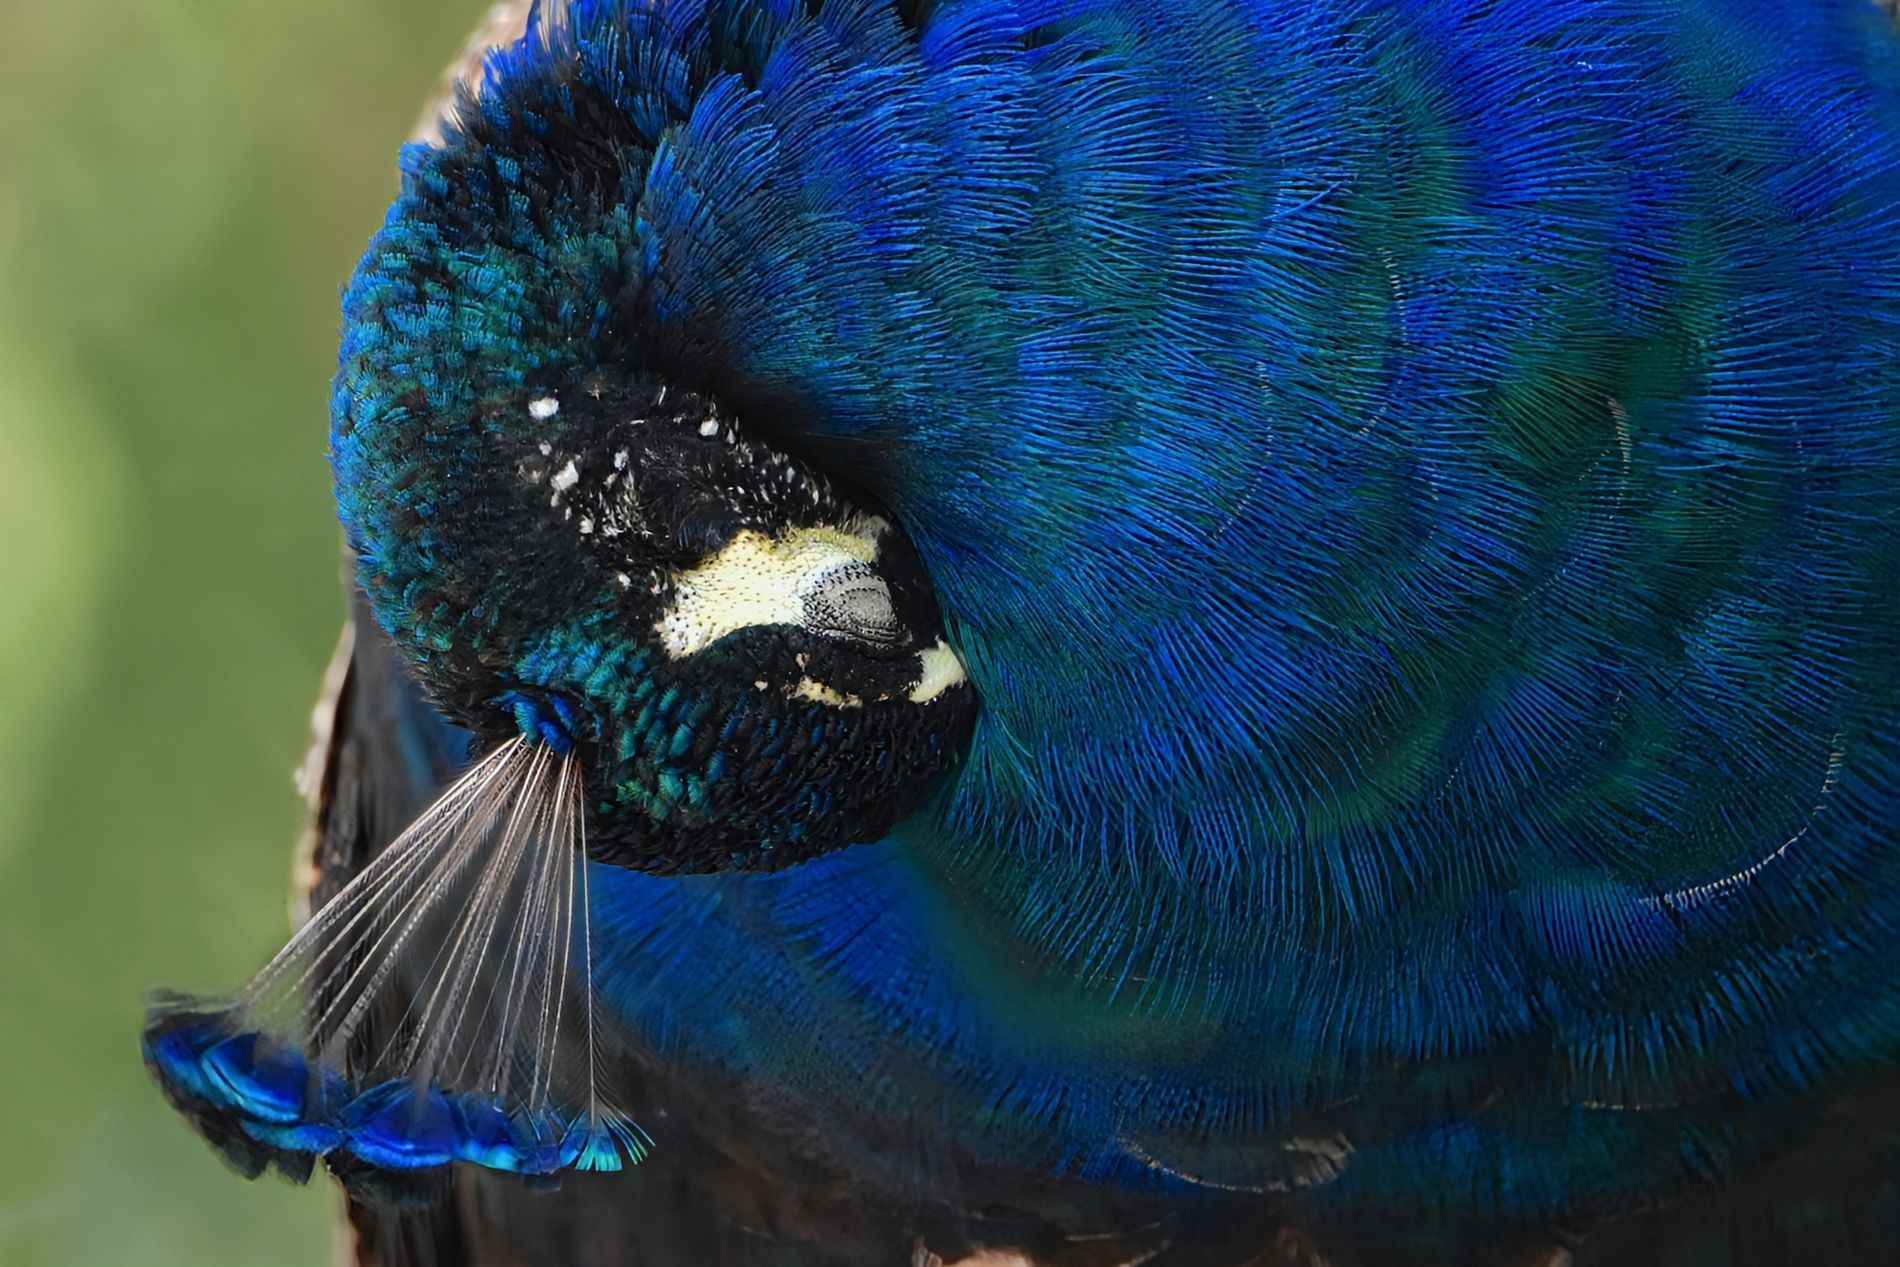
A Bright Blue Peacock
A bright blue peacock buries its face into the feather on its body. The peacock's pose looks spontaneous and relaxed.
A close-up shot is taken of a blue peacock burying its face into the feather on its body. The blurry background makes the peacock stand out with its bright blue color.
Labels: Animal, Bird, Beak, Peacock, Blurry Background
Camera: NIKON CORPORATION NIKON D7200
Aperture: F6.3
Exposure: 1/125 sec
ISO: 2000
Focal length: 500.0 mm